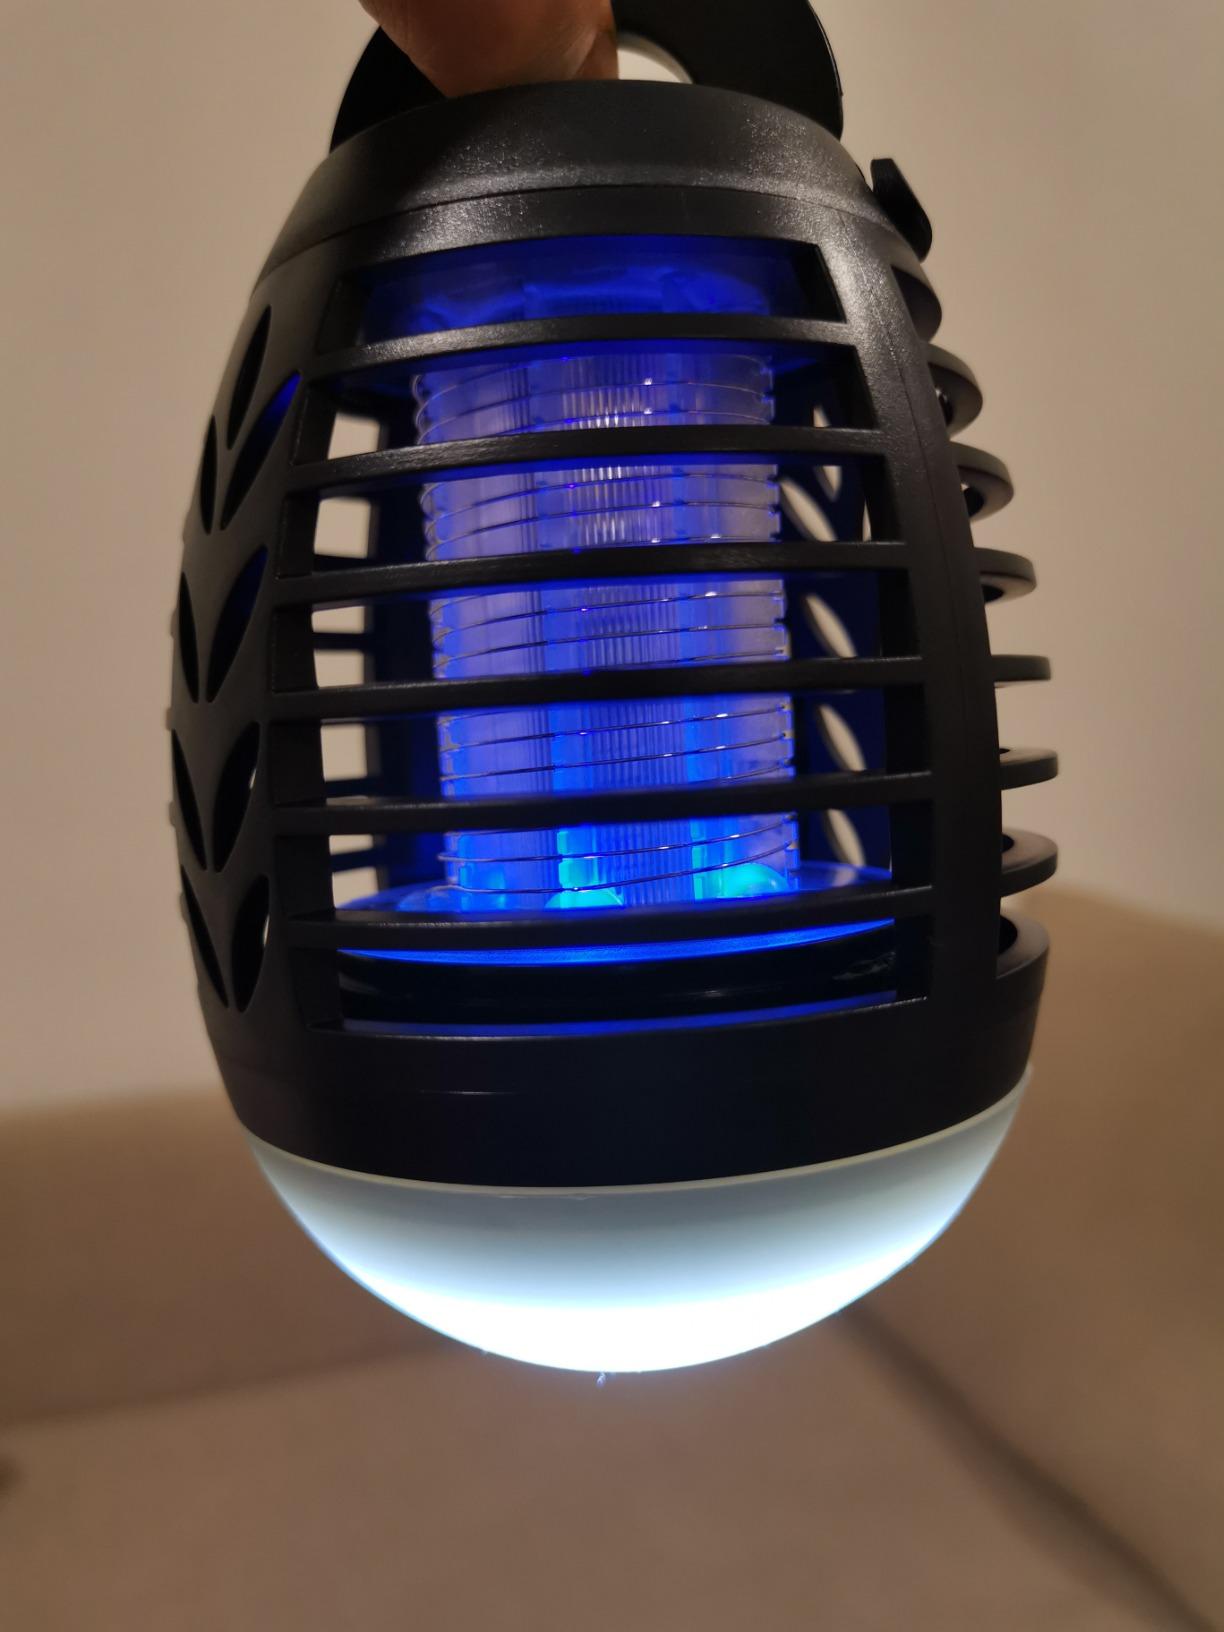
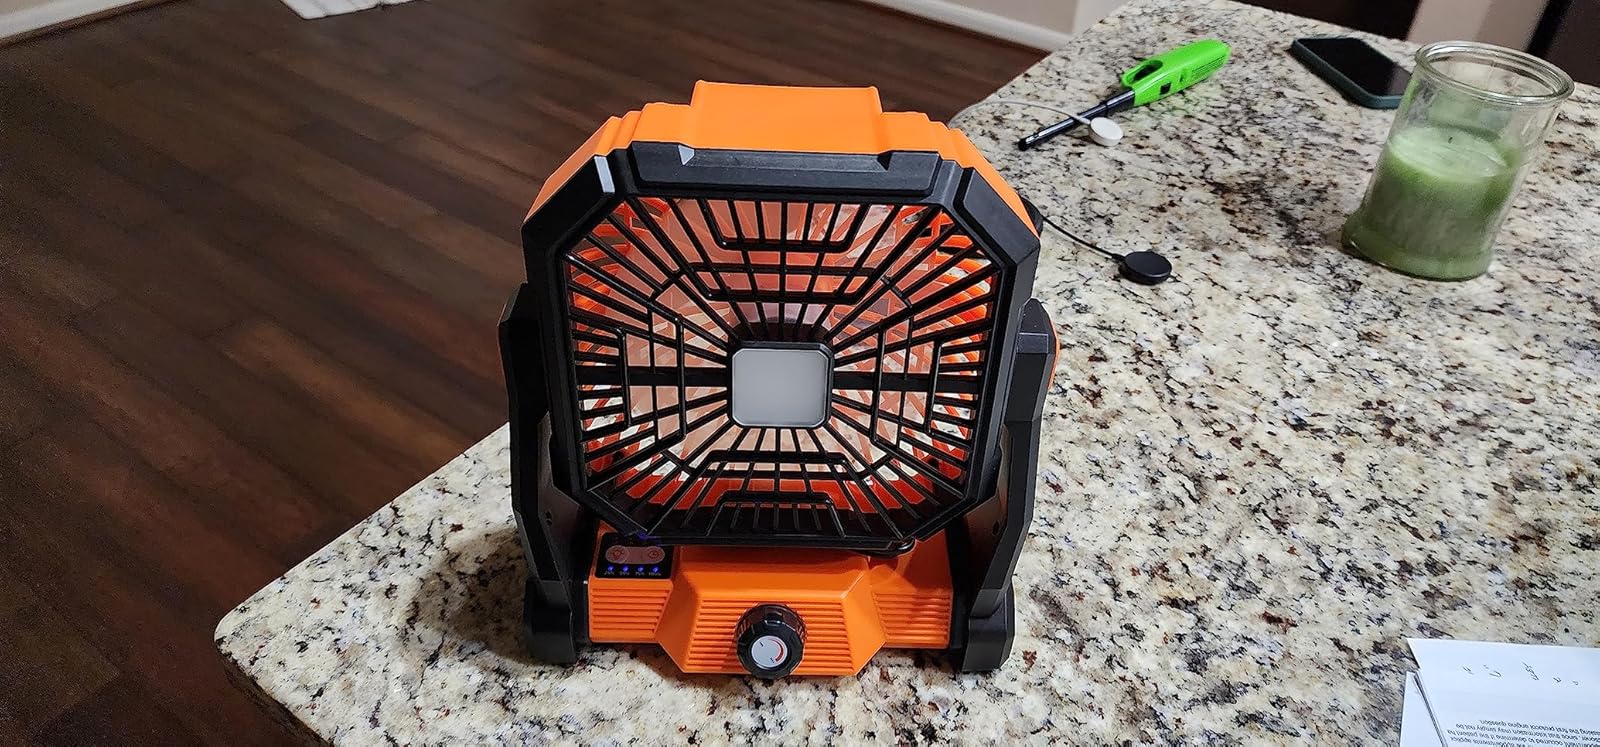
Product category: lantern
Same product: no